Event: Nepal Earthquake
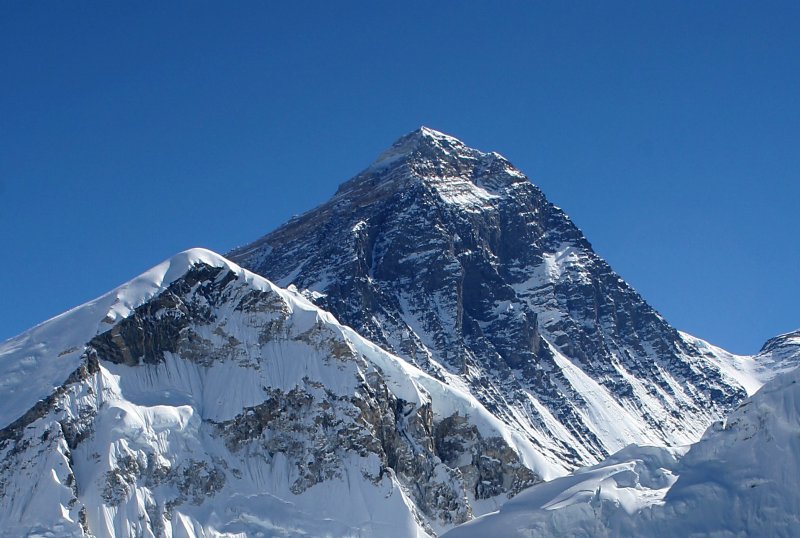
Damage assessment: no_damage